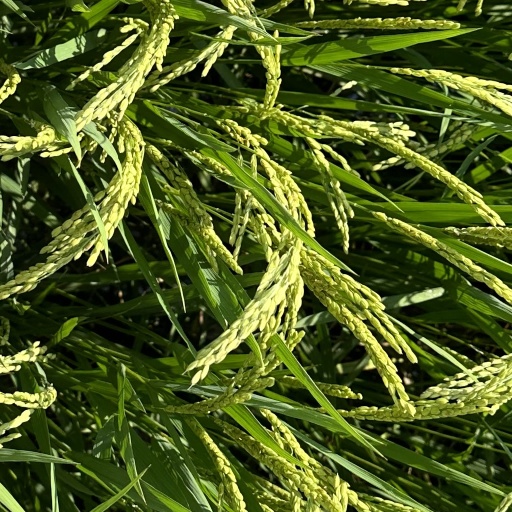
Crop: rice